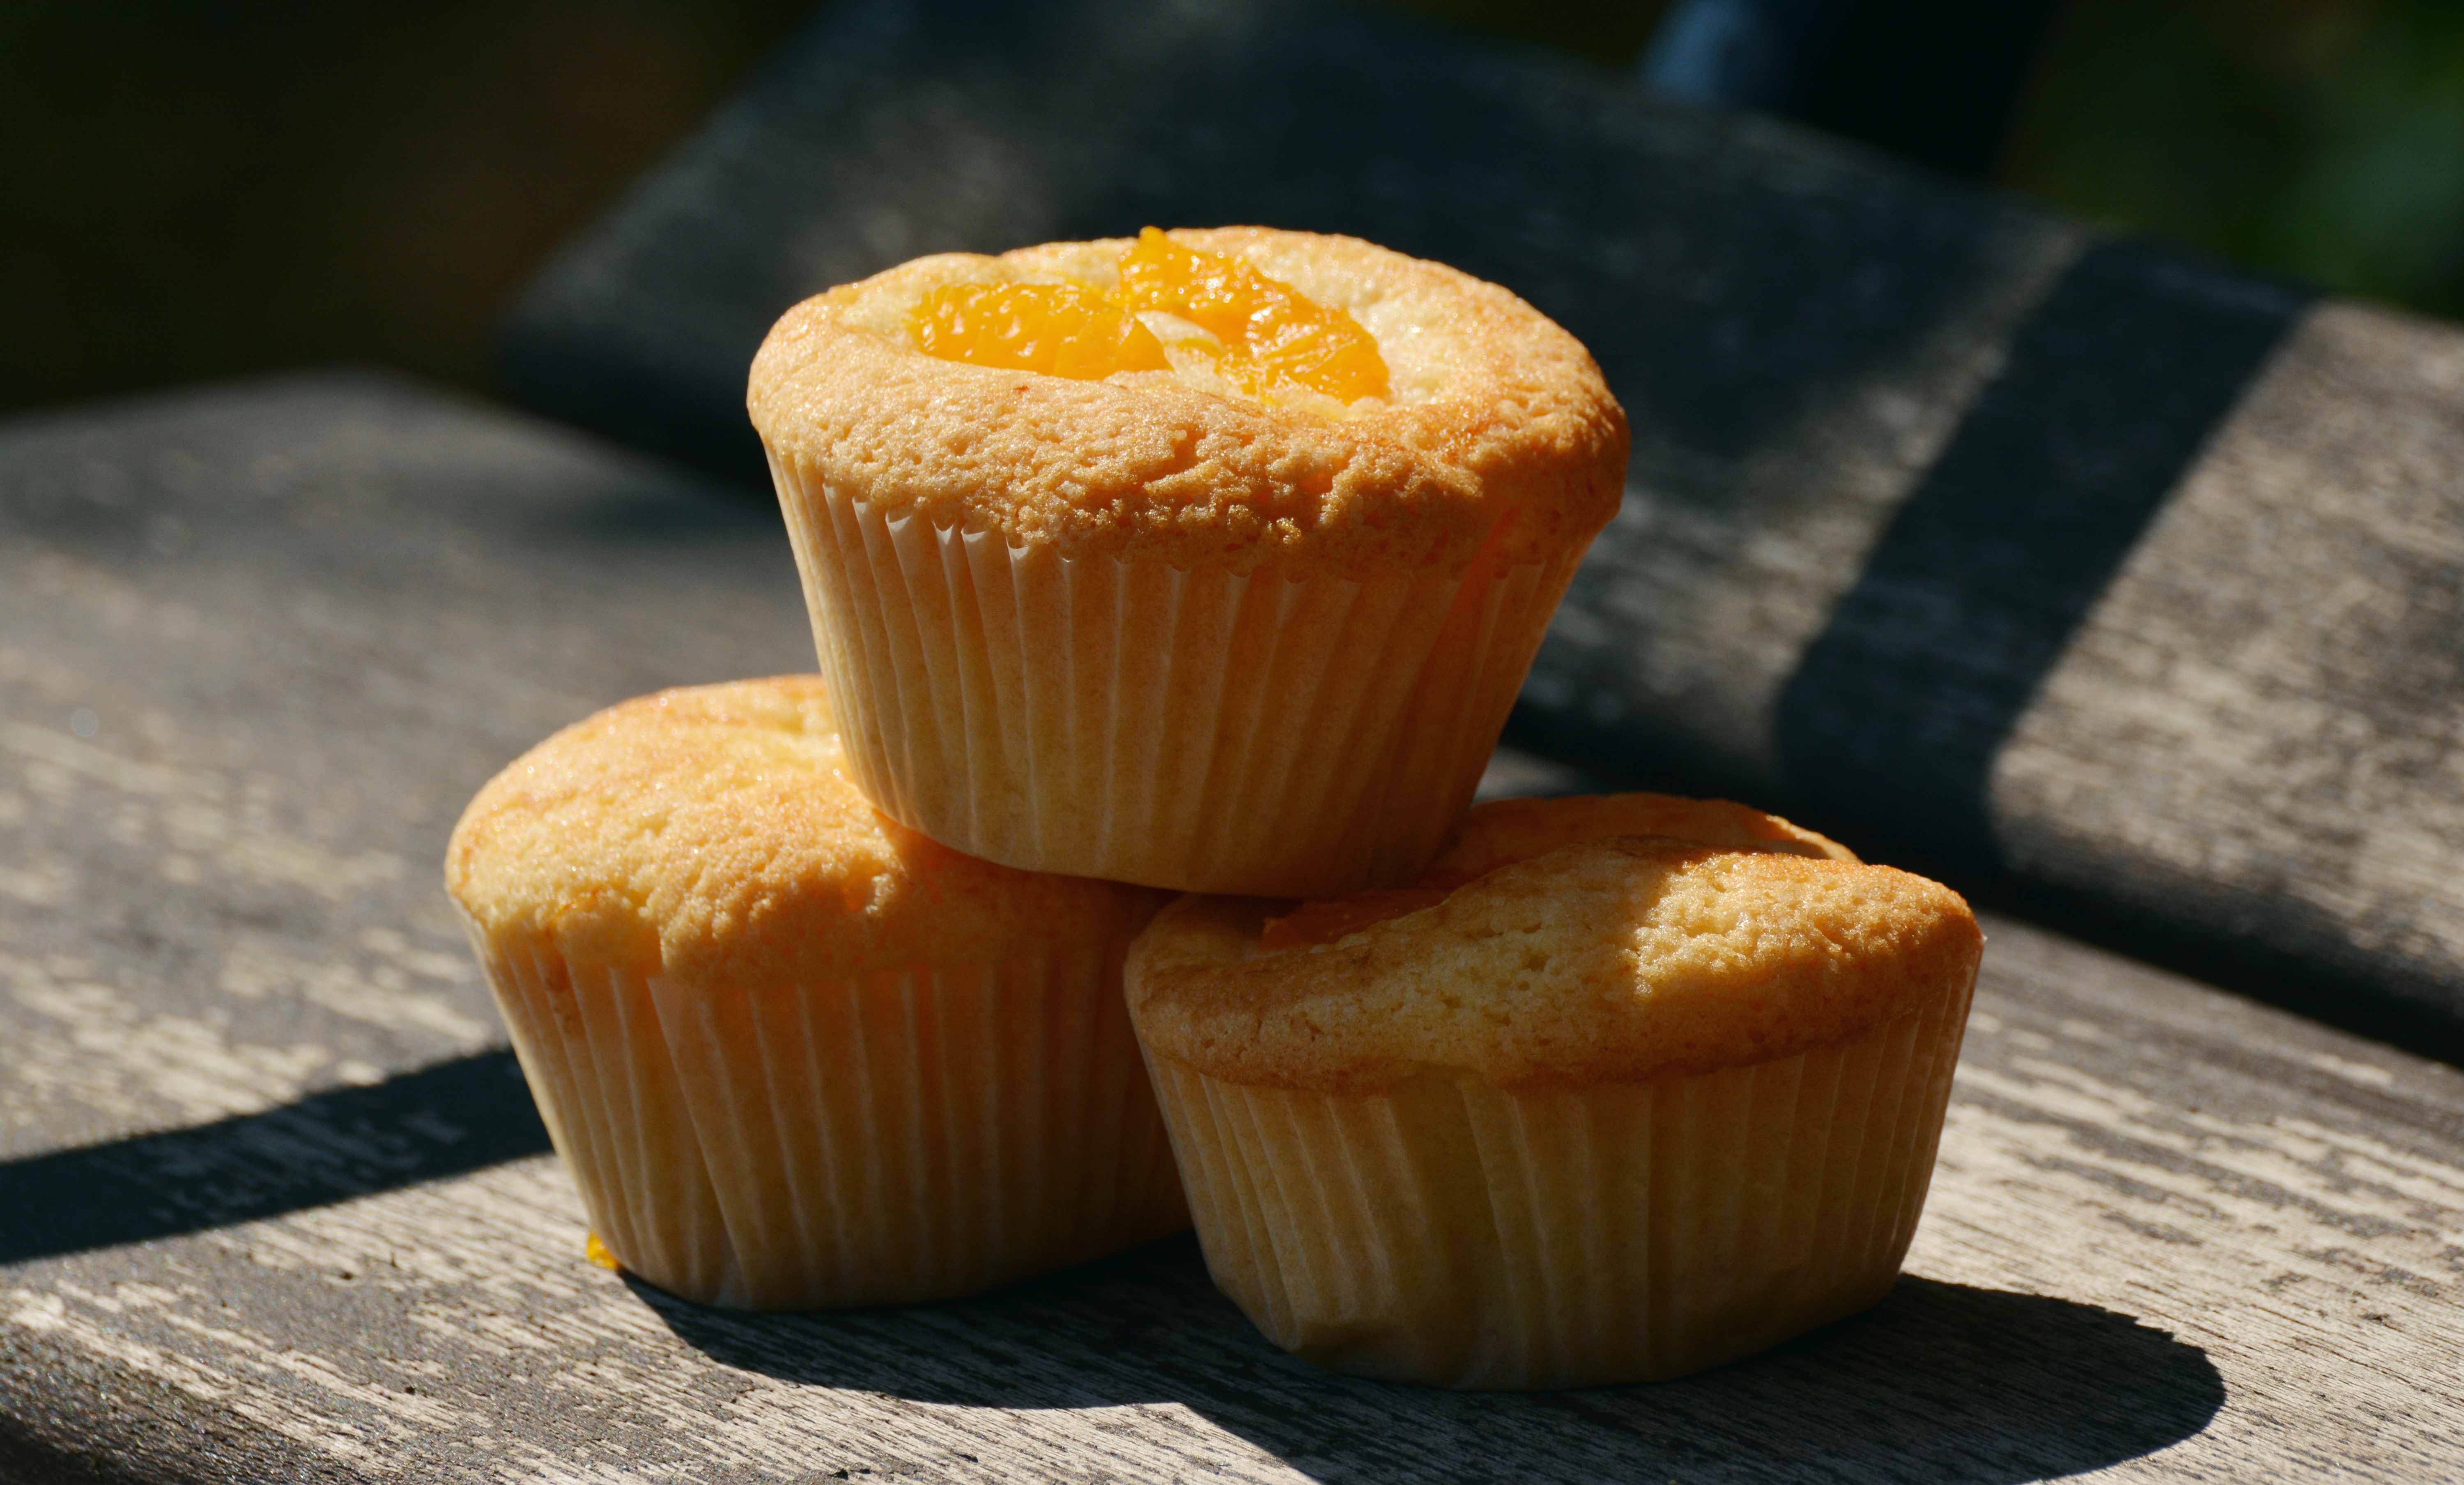
plant, fruit, sweet, food, produce, baking, close, dessert, cake, baked, muffin, bake, pastries, icing, calabaza, chick, cupcakes, benefit from, muffins, baked goods, flavor, small cakes, light shadow, buttercream